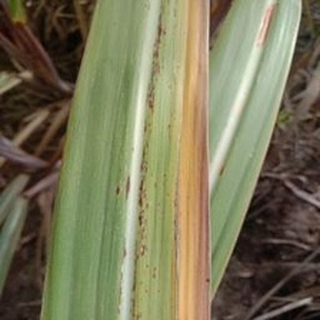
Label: sugarcane_rust